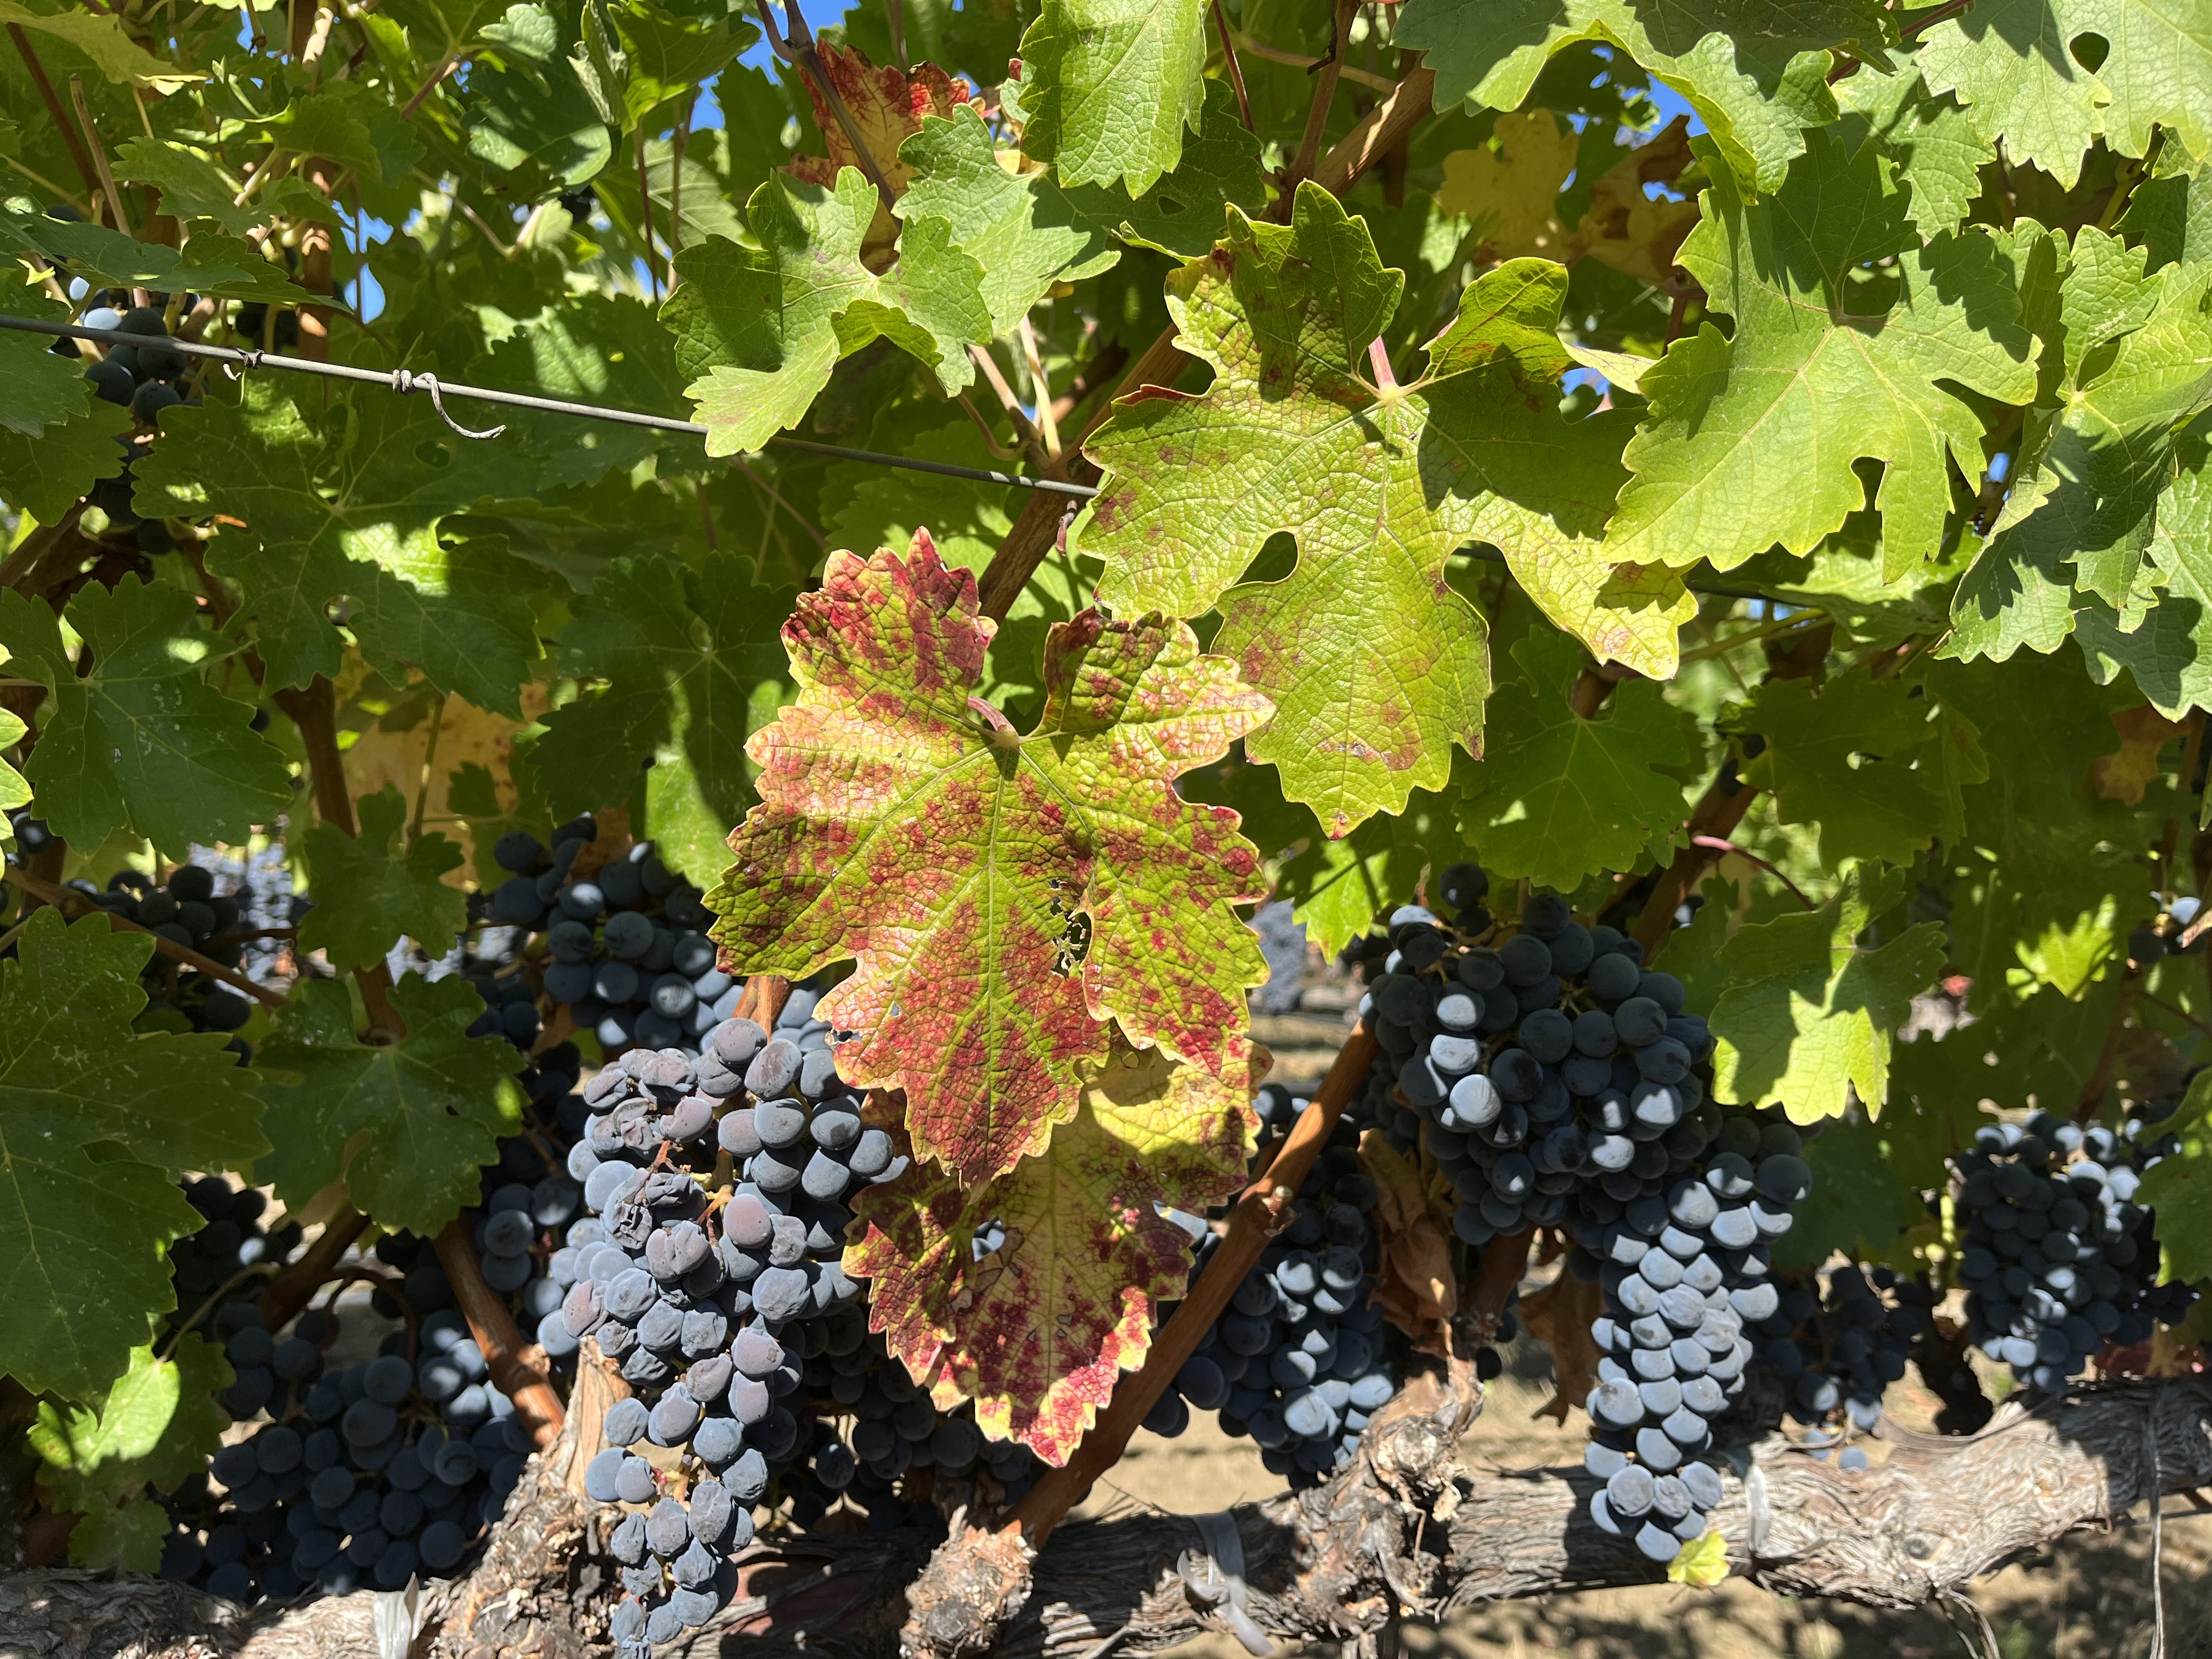
Label: Red Blotch